Cortex Command

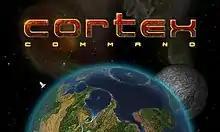
Title screen of Cortex Command

Cortex Command is a two-dimensional side-scrolling action game developed by Swedish studio Data Realms since 2001.